Mets–Phillies rivalry

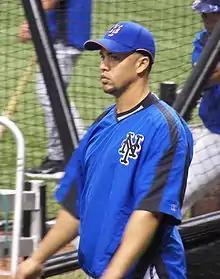
A man in his early thirties wearing a blue warm-up jacket and blue baseball cap rides on a motorized cart. His jacket has black stripes on the arms and "NY" in black on the breast.

On February 16, 2008, Mets center fielder Carlos Beltrán made a statement regarding the upcoming season. He stated that Santana, we felt, as a team, that we had a chance to win in our division. With him now, I have no doubt that we're going to win in our division. I have no doubt in that. We've got what it takes. To Jimmy Rollins: We are the team to beat." Inasmuch as Beltran had imitated Rollins' 2007 preseason prediction, Rollins arrived in camp for Spring training and responded: